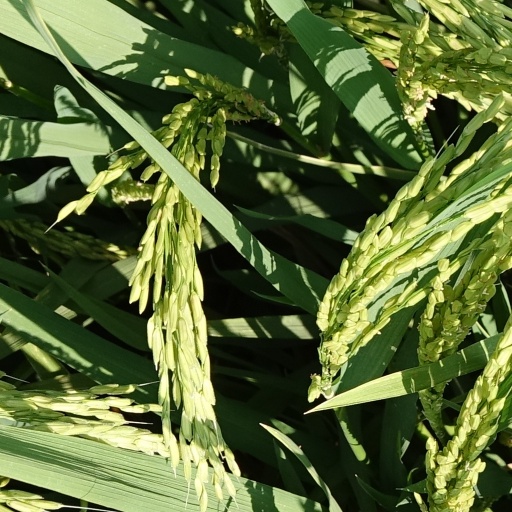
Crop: rice